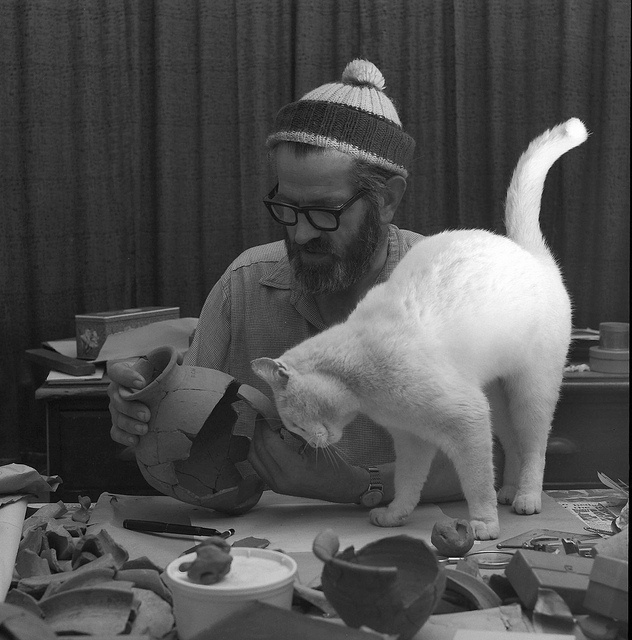
A man with pottery and a cat rubbing up against the man.
A man rearing a broken vase while a cat attempts to nuzzle him
A cat nuzzling a man who is holding pottery.
A white cat standing on a table next to a man holding a broken vase.
A man holds a broken pot next to a cat